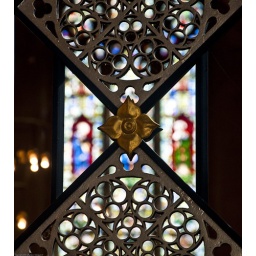
This is part of a gate in the Bury St Edmunds Cathedral in England. A stained glass window is in the background.